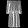
Label: Dress